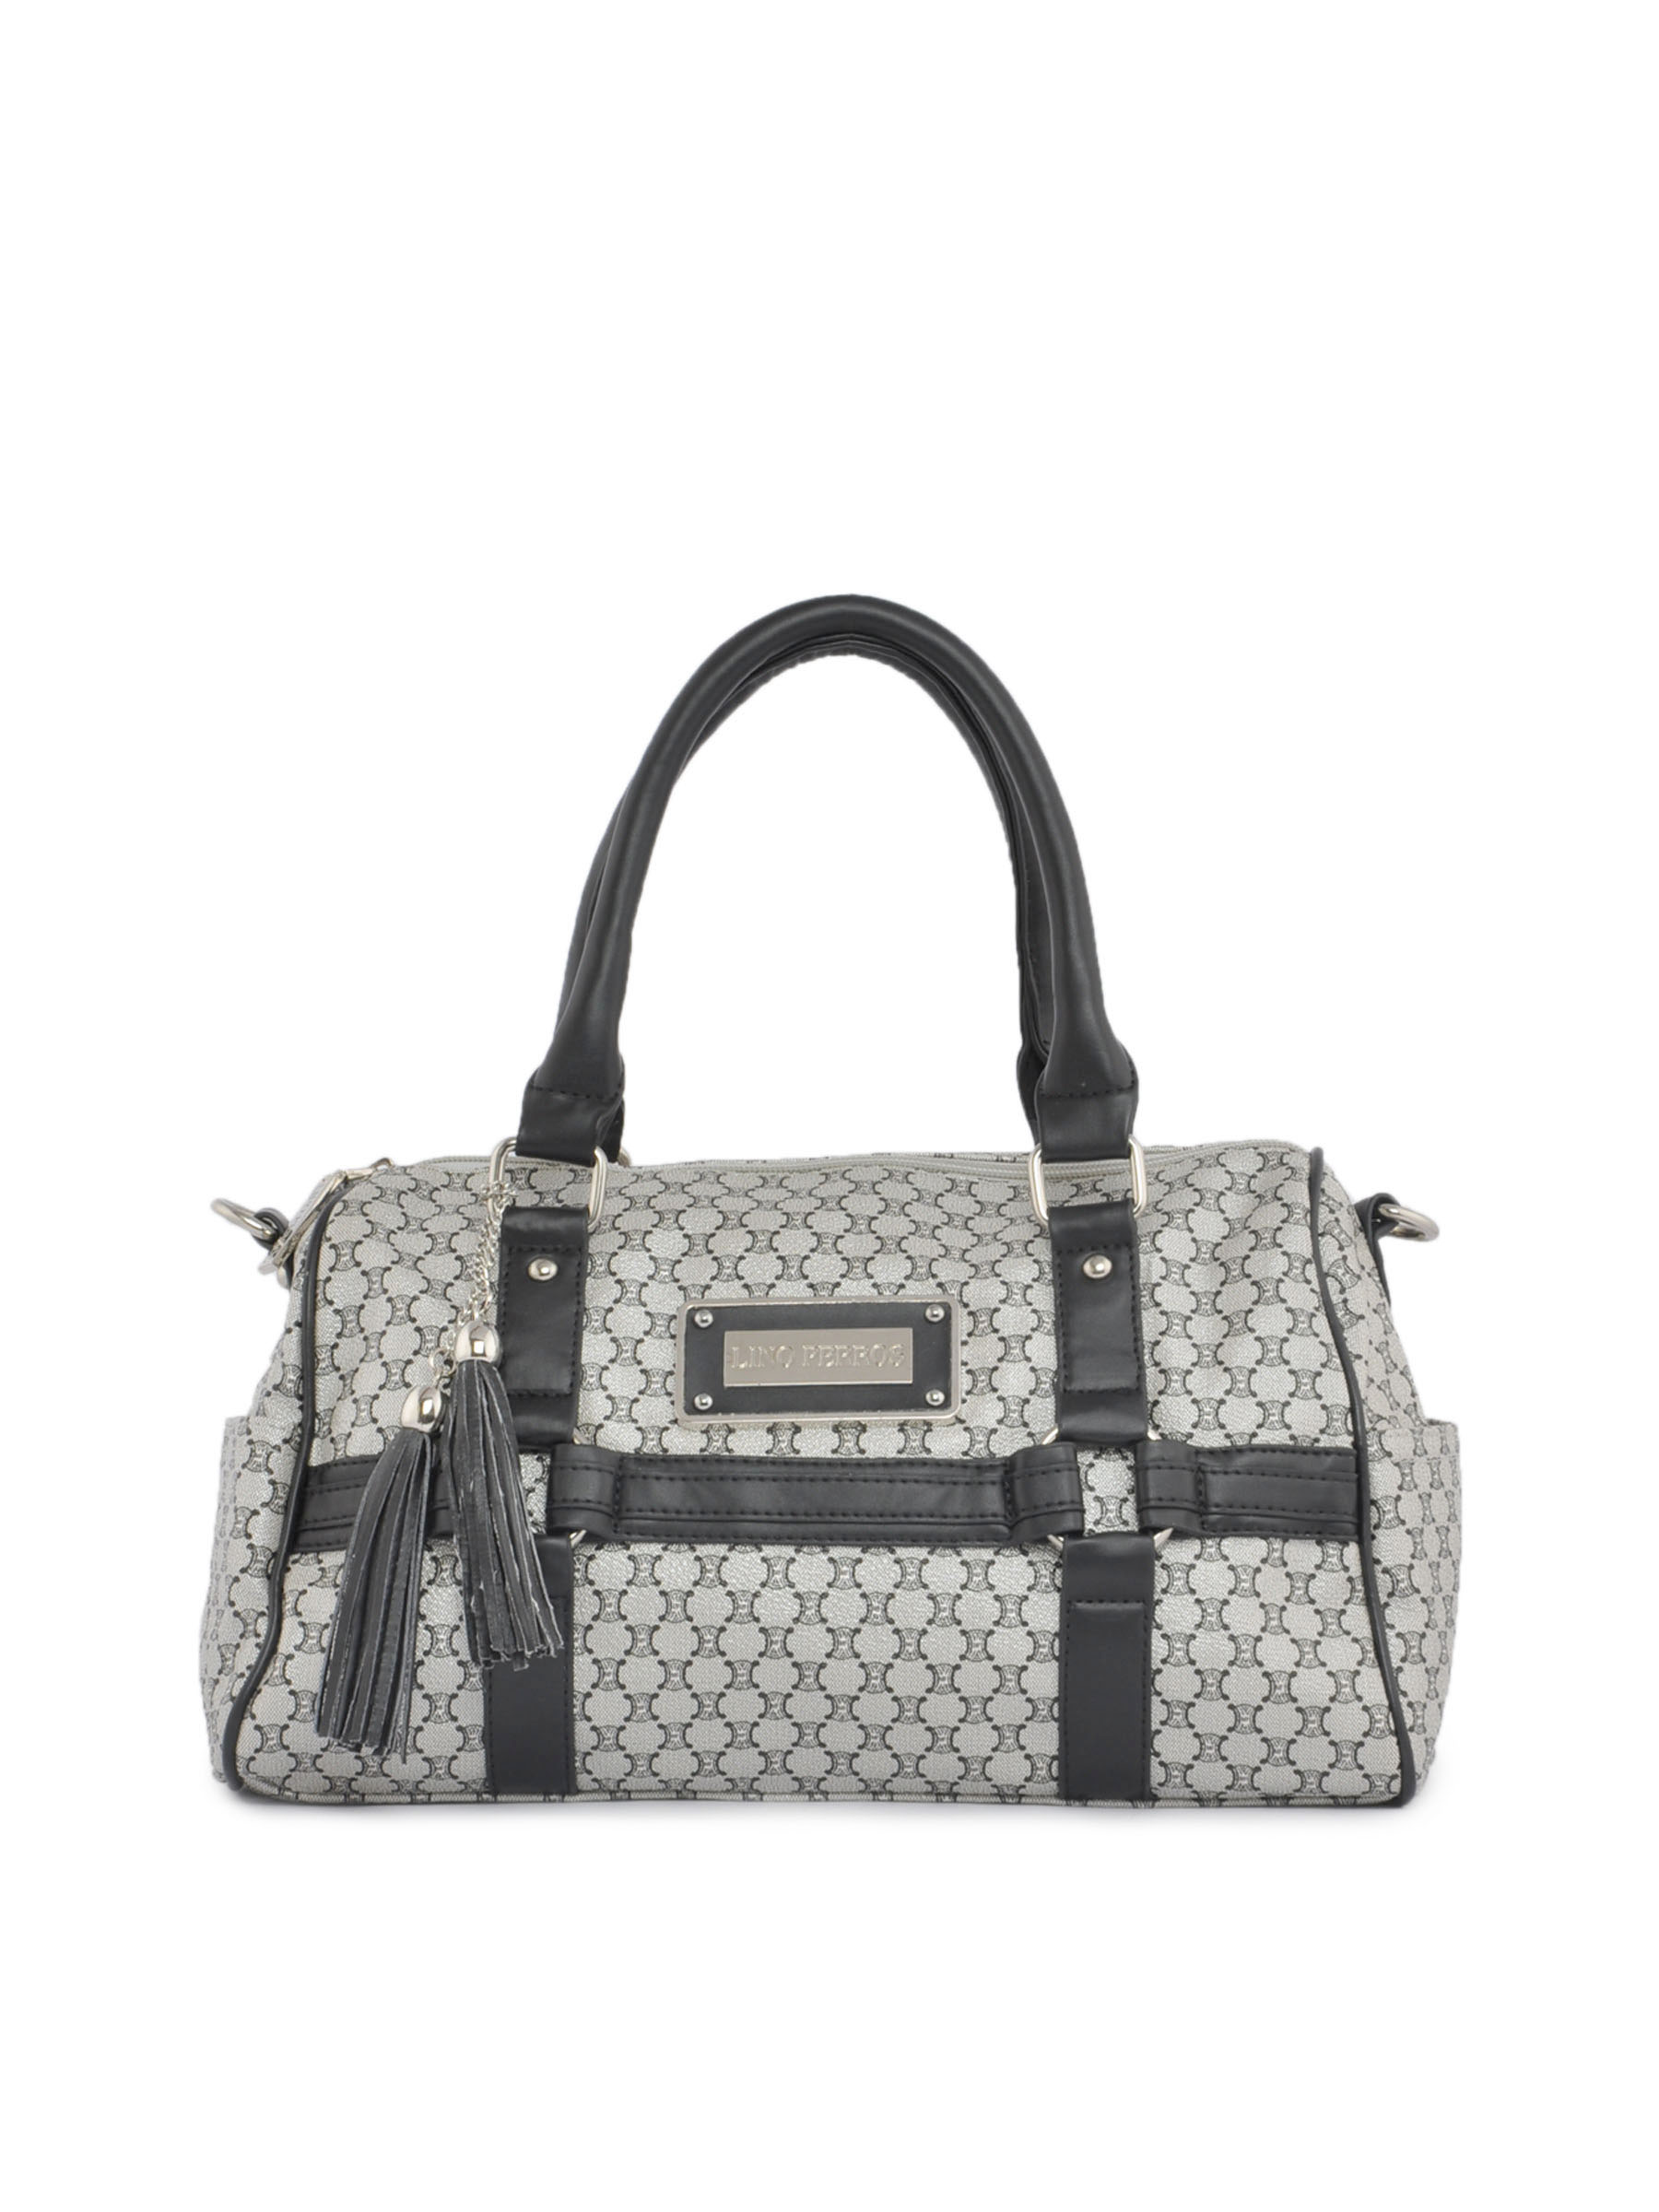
Lino Perros Women Printed Grey Black Handbag
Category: Accessories / Bags / Handbags
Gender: Women
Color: Grey
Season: Winter 2015
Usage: Casual